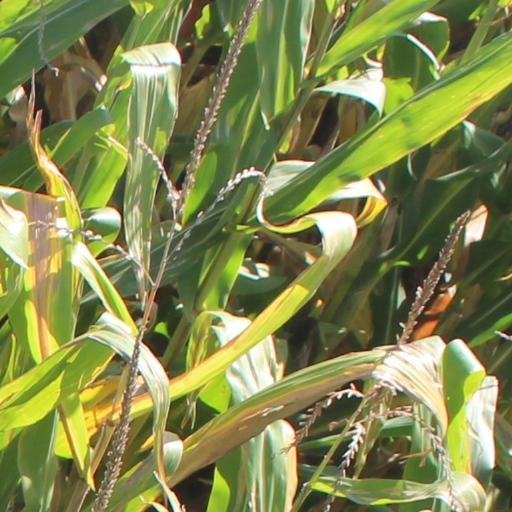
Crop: maize; corn